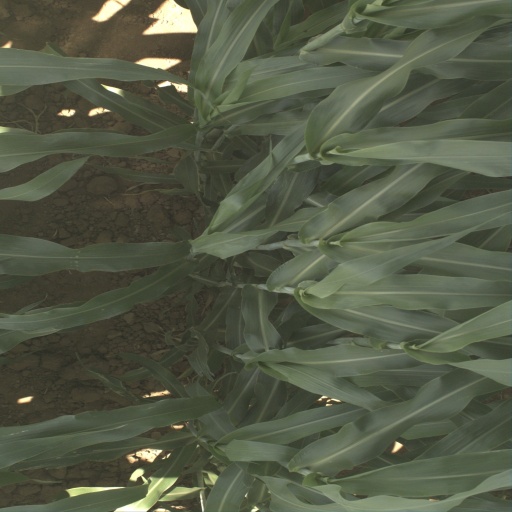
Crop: sorghum